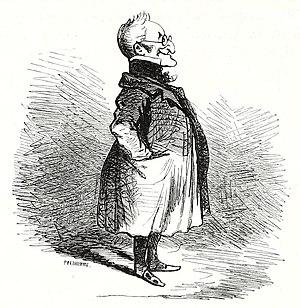
Caricature de Thiers, par Cham.
L'élection présidentielle de 1848, organisée pour désigner le président de la Deuxième République française, s'est tenue les 10 et 11 décembre 1848 et s'est conclue par la victoire écrasante de Louis-Napoléon Bonaparte, élu au premier tour au suffrage universel masculin pour un mandat de quatre ans.